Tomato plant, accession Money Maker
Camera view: horizontal (90 deg, fisheye); turntable rotation: 0 degrees
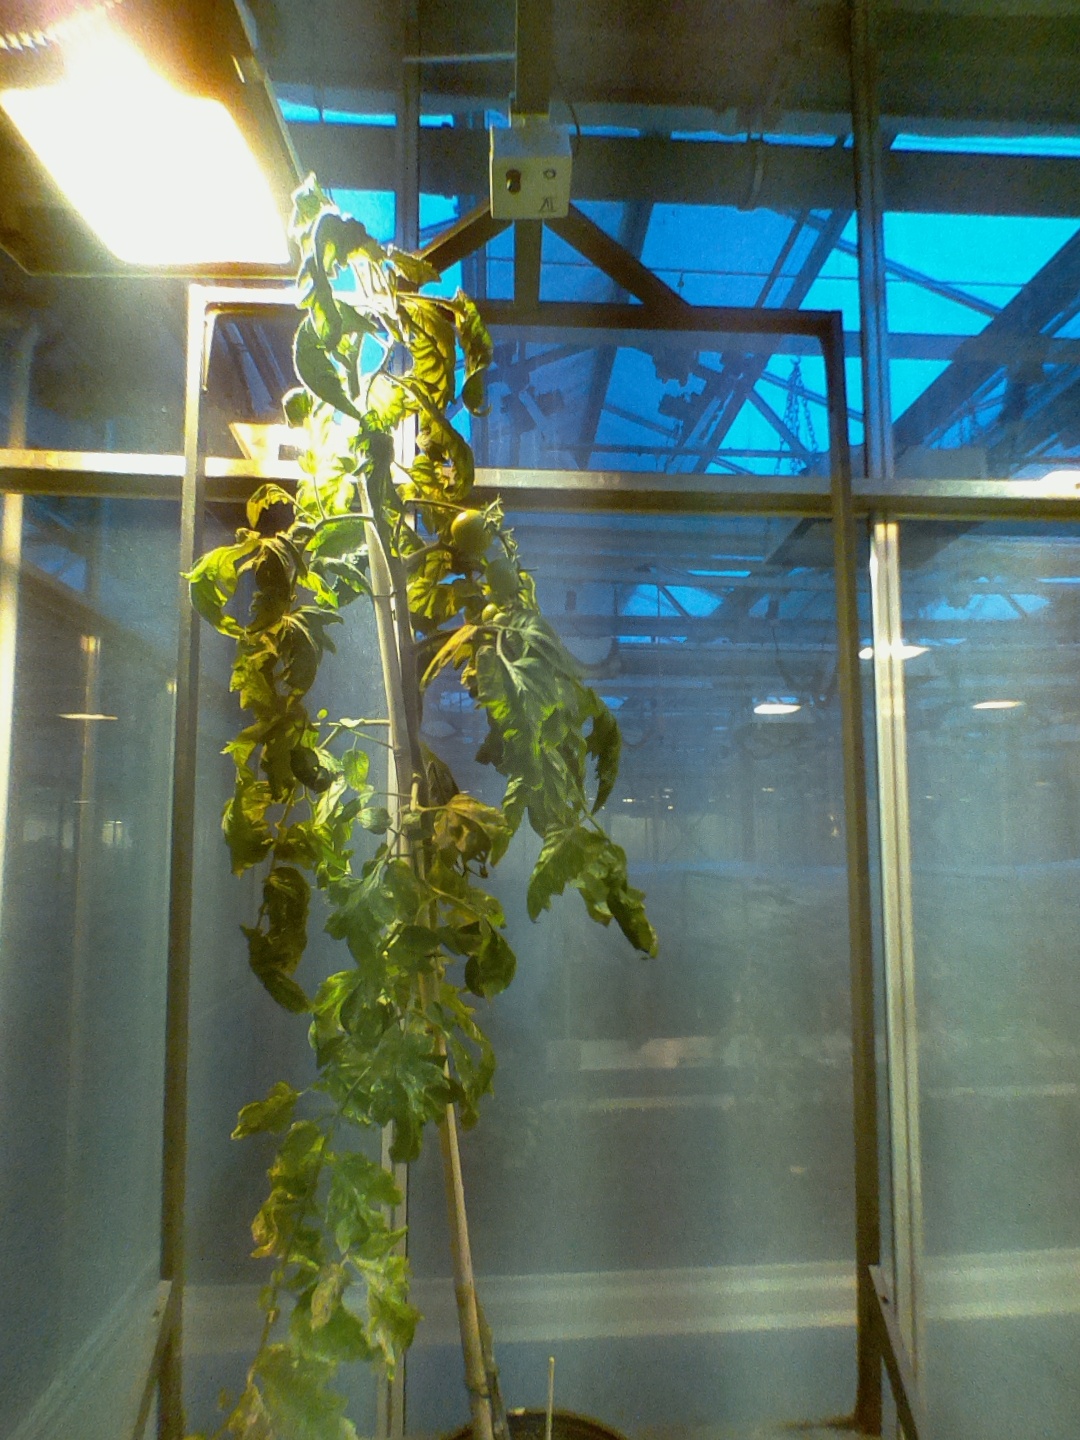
BBCH growth stage 76: 60%-70% of final fruit size